Church of the Transfiguration (Spassky)

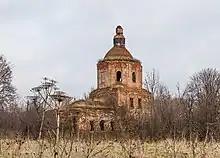
November 18, 2017

The Church of the Transfiguration is a defunct/inactive Russian Orthodox church located in the village of Spasskoe-Durnovo on Zusha River, Chernsky District of Tula Oblast.